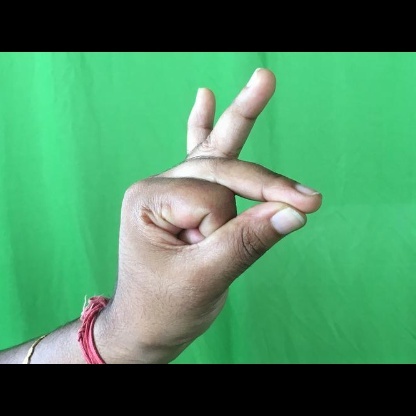
Mudra: Bramaram